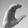
ASL letter: C